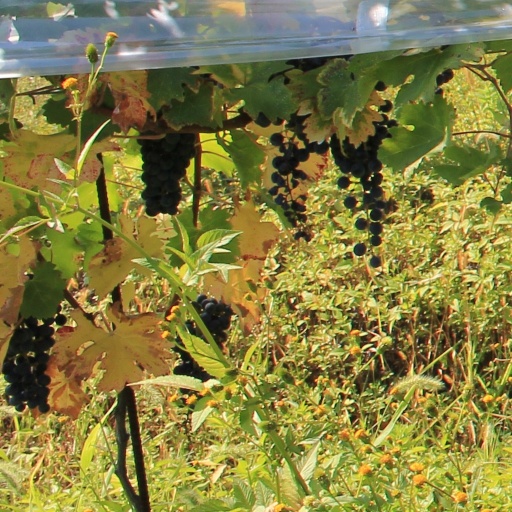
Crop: grape